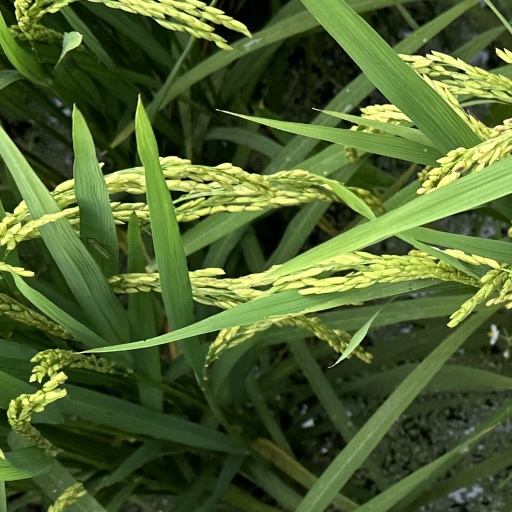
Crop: rice